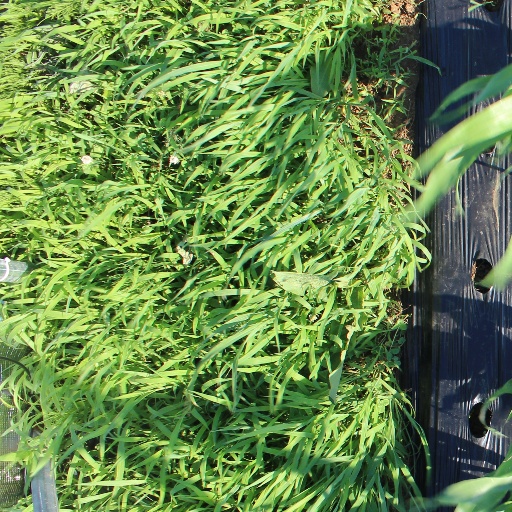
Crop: sorghum